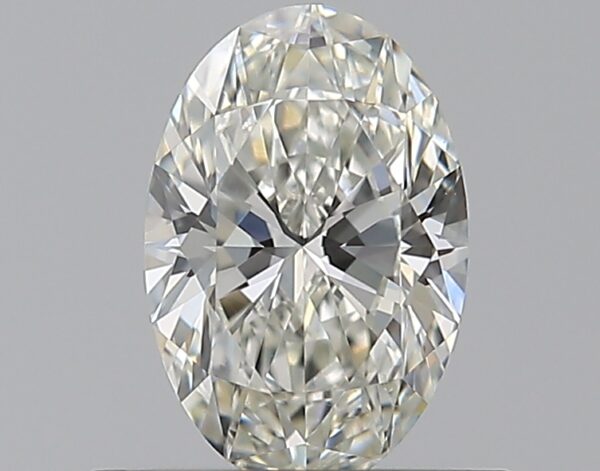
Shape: oval
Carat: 0.57
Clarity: VS2
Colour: I
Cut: EX
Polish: EX
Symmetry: VG
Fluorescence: F
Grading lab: GIA
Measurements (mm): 6.81 x 4.53 x 2.81